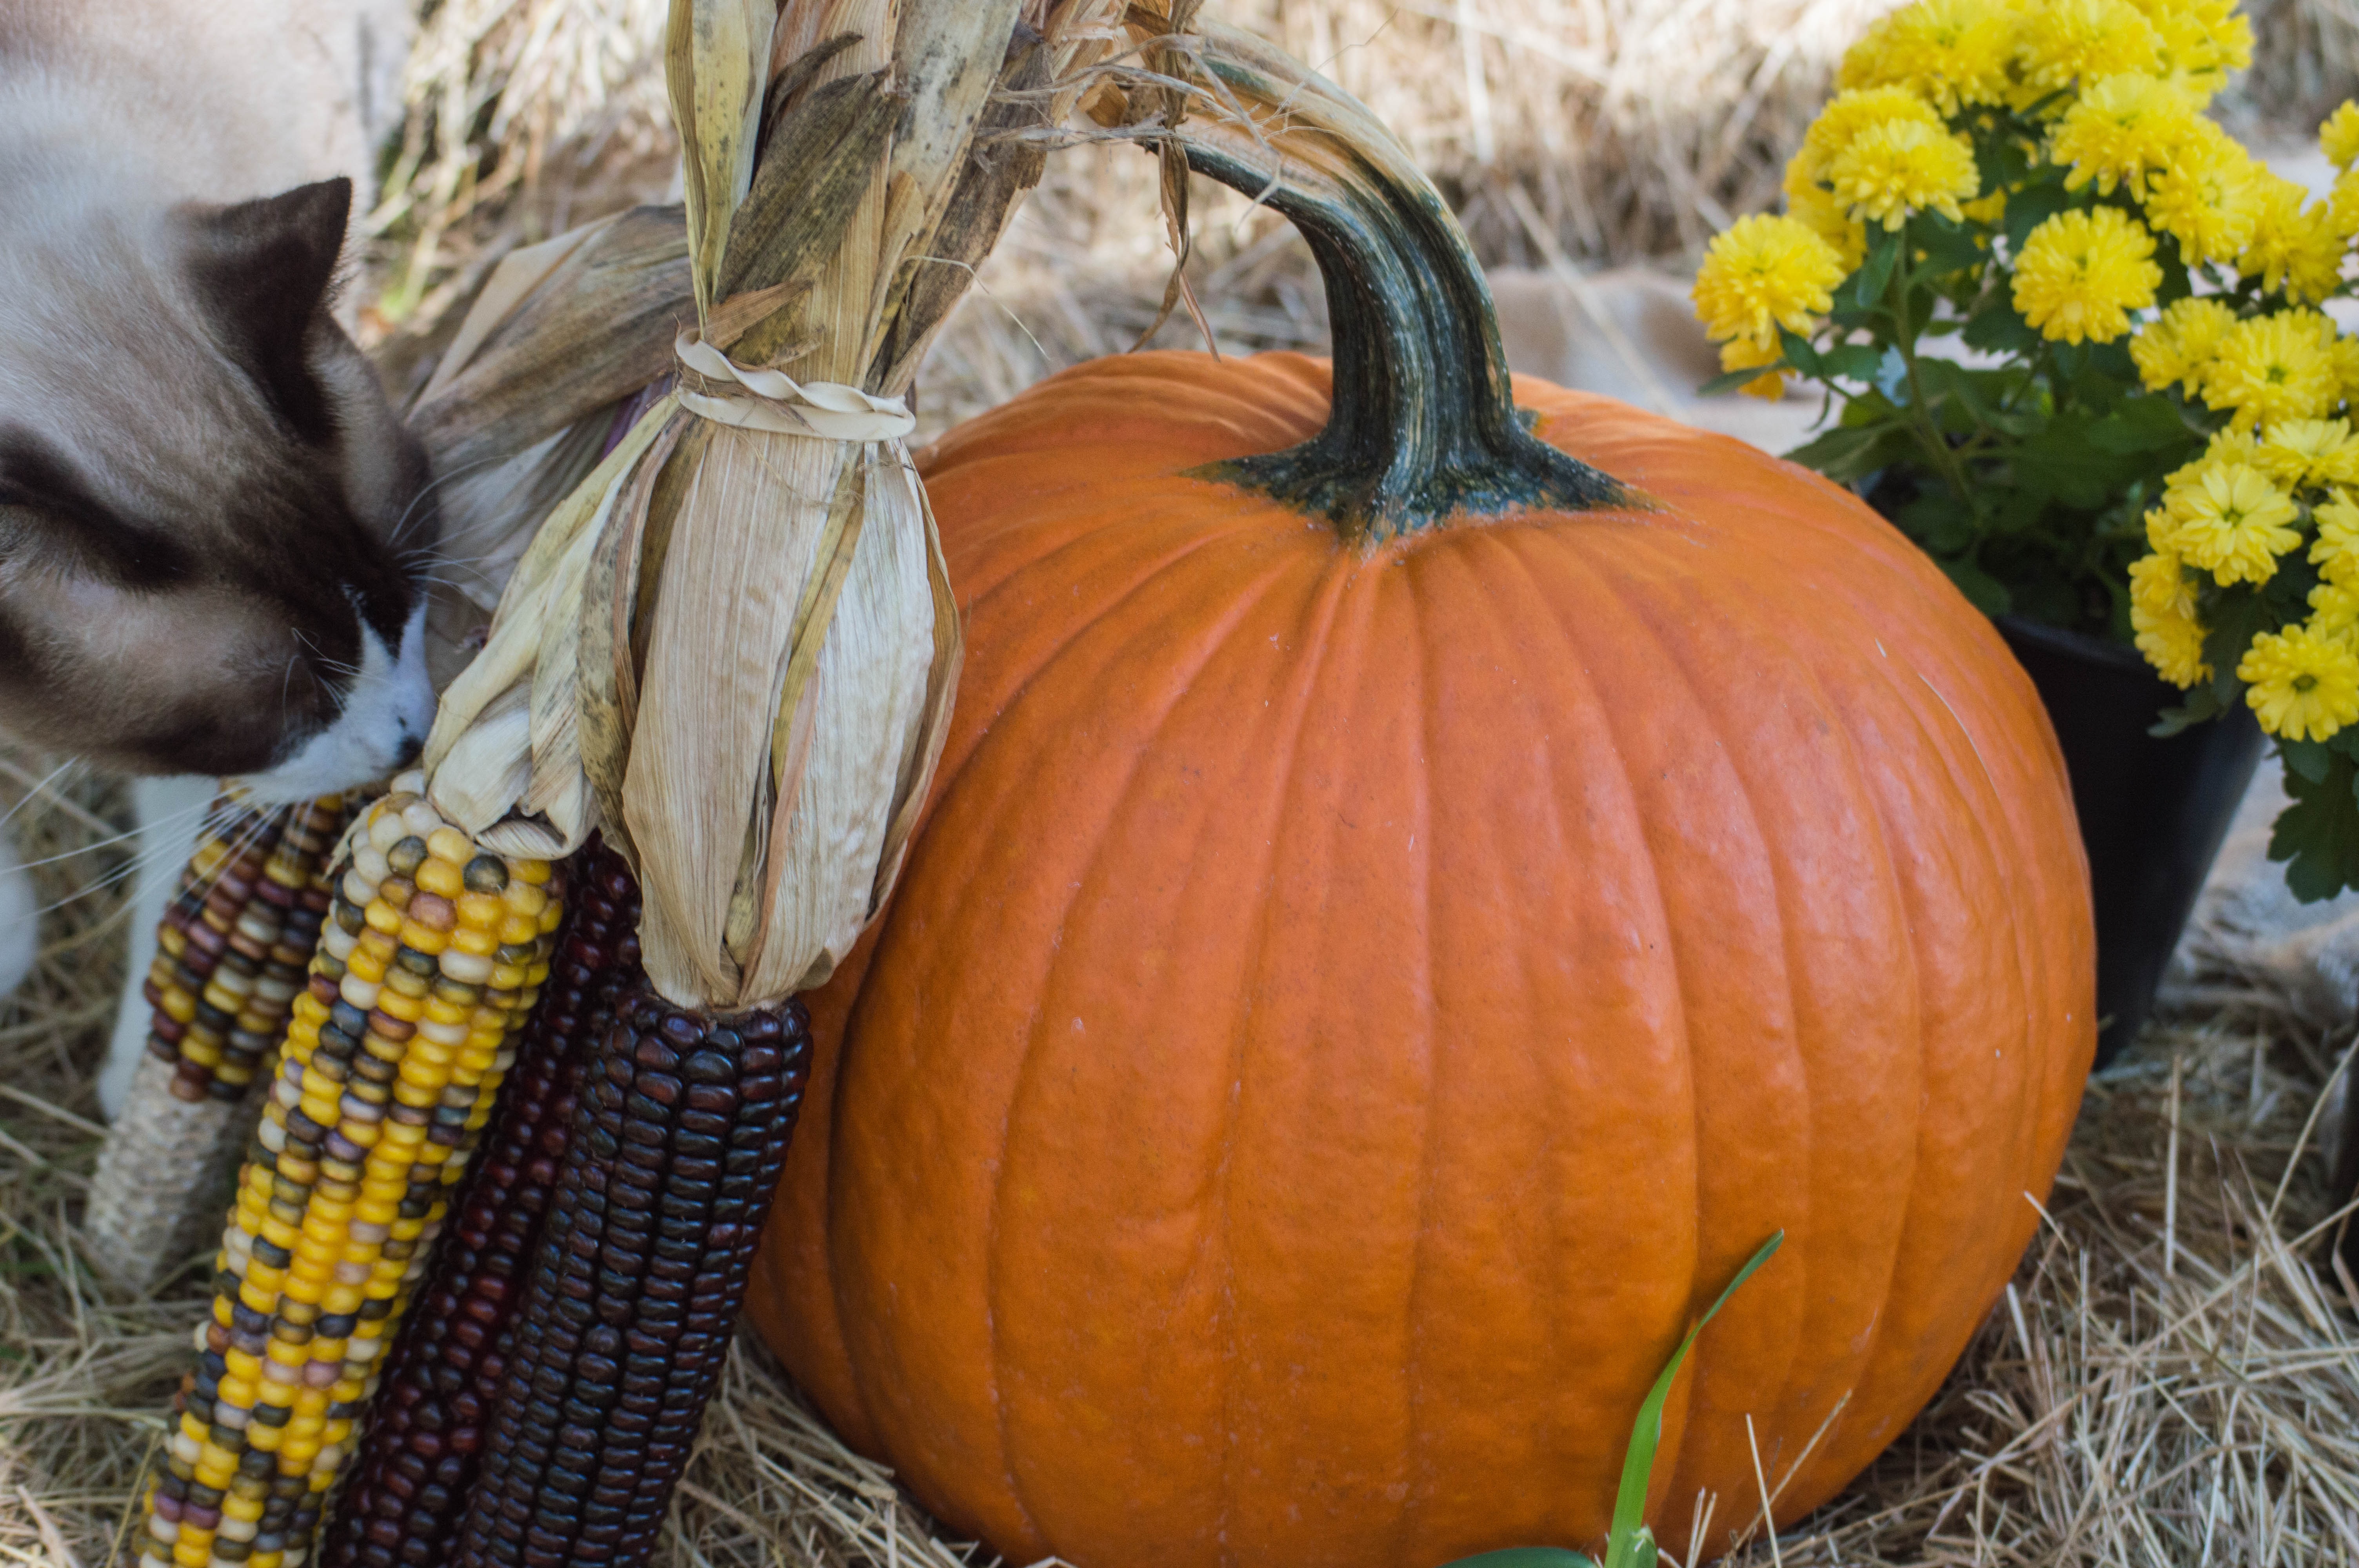
fall, flower, orange, produce, autumn, pumpkin, holiday, season, gourd, calabaza, carving, october, cucurbita, winter squash